Guy Head

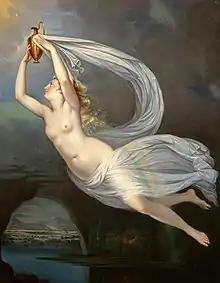
"Iris"

Guy Head was the son of a house-painter at Carlisle. He learnt drawing under Captain John Bernard Gilpin, and eventually entered as a student at the Royal Academy. His work was noticed by Sir Joshua Reynolds. In 1779 he exhibited a portrait of a gentleman at the Royal Academy, and another in 1780. In the latter year he also sent to the exhibition of the Society of Artists at Spring Gardens a painting of "The Fire at London Bridge Waterworks" and two portraits. In 1781 he sent to the Royal Academy a landscape with the story of "Europa", and a portrait of Henderson the actor as "Richard III".